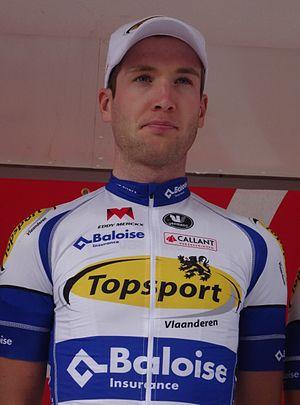
Reportage photographique réalisé le samedi 26 juillet à l'occasion du départ de la première étape du Tour de Wallonie 2014 à Frasnes-lez-Anvaing, Belgique.
Thomas Sprengers est un coureur cycliste belge, membre de l'équipe Sport Vlaanderen-Baloise depuis 2013.
La saison 2014 de l'équipe cycliste Topsport Vlaanderen-Baloise est la vingt-et-unième de cette équipe.